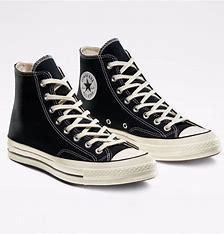
Brand: Converse
Model: Chuck Taylor All Star 70 Hi